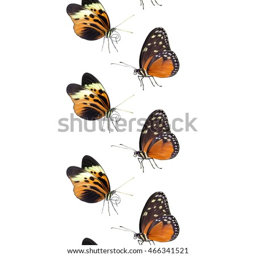
red and orange butterfly isolated on a white background , border with insects , seamless pattern #